Gravity Hook

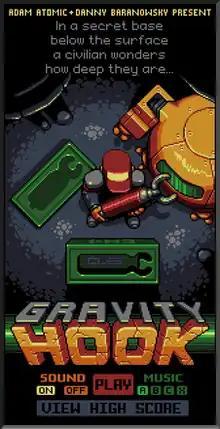
Title screen

Gravity Hook is a vertically scrolling video game designed by Adam Saltsman and published by Semi Secret Software for web browsers in 2008. The game was remade into Gravity Hook HD and released for both browsers and iOS in 2010.